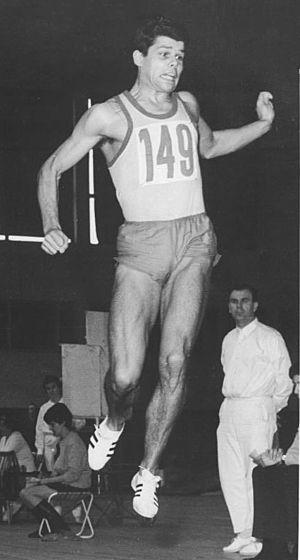
Jörg Drehmel est un athlète allemand spécialiste du triple saut.